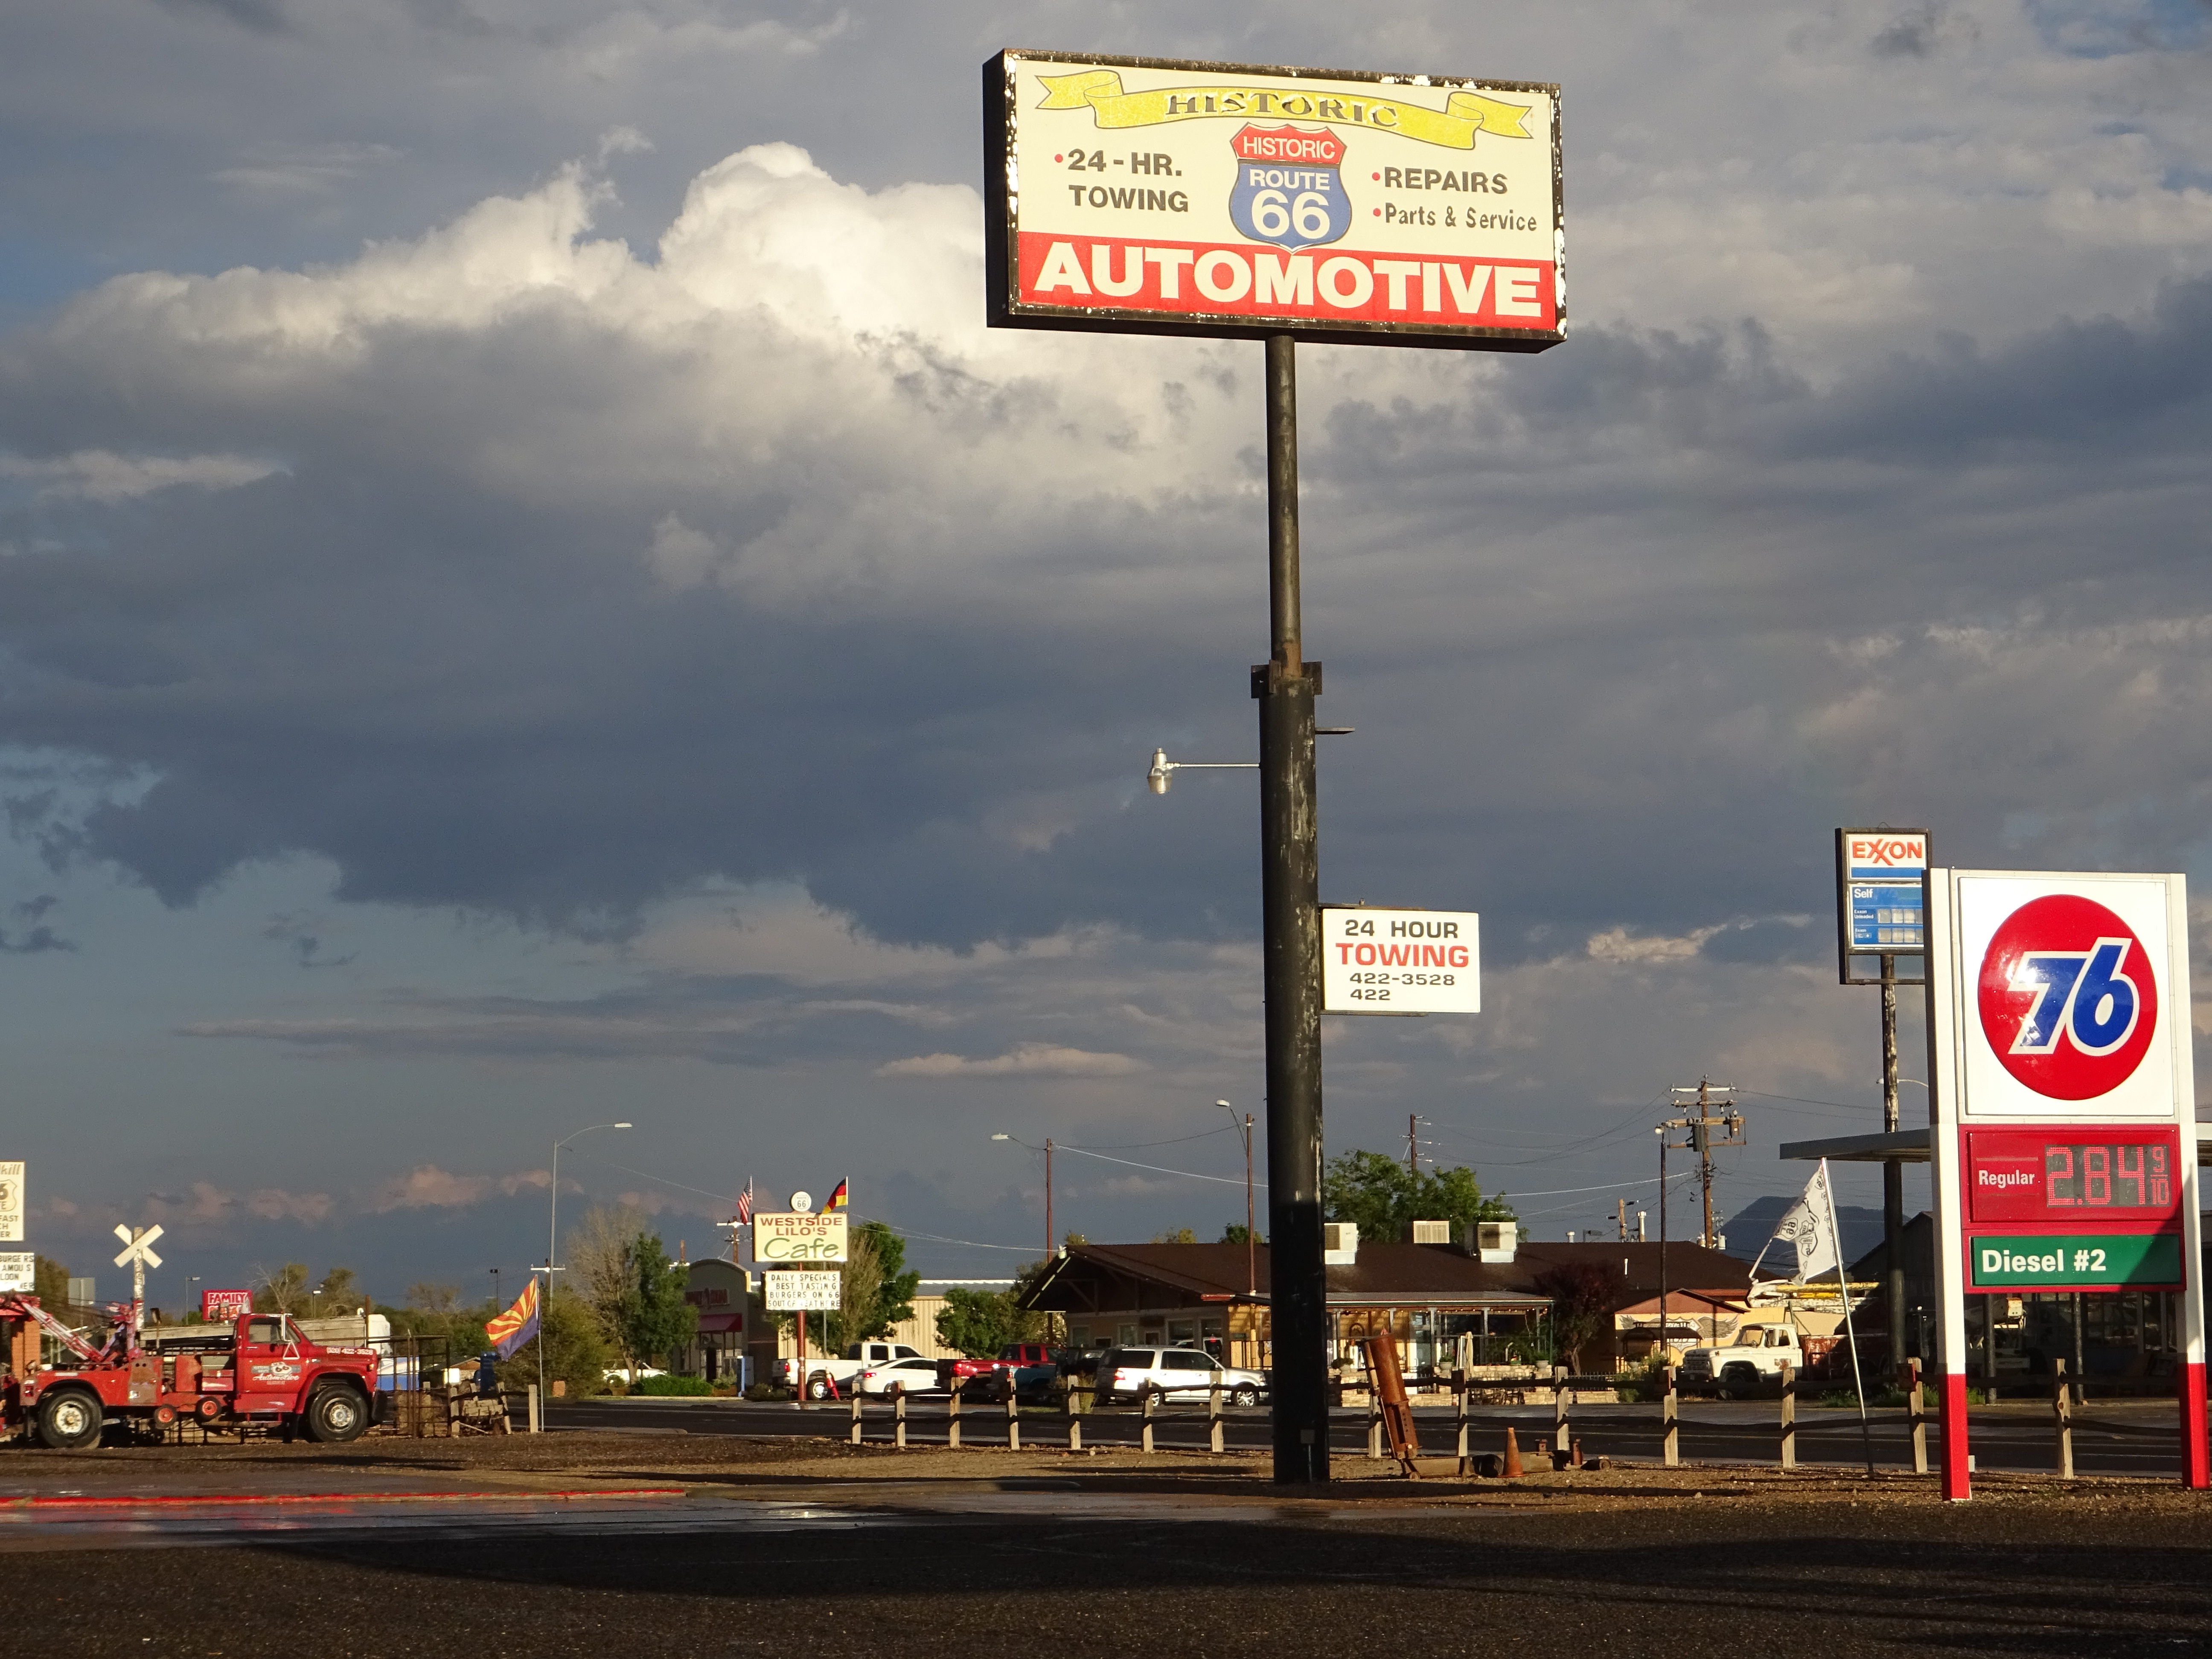
route 66, seligman, arizona, gas station, sky, cloud, billboard, signage, sign, advertising, road, street sign, gas, electronic signage, building, fast food restaurant, street, cumulus, meteorological phenomenon, city, display advertising